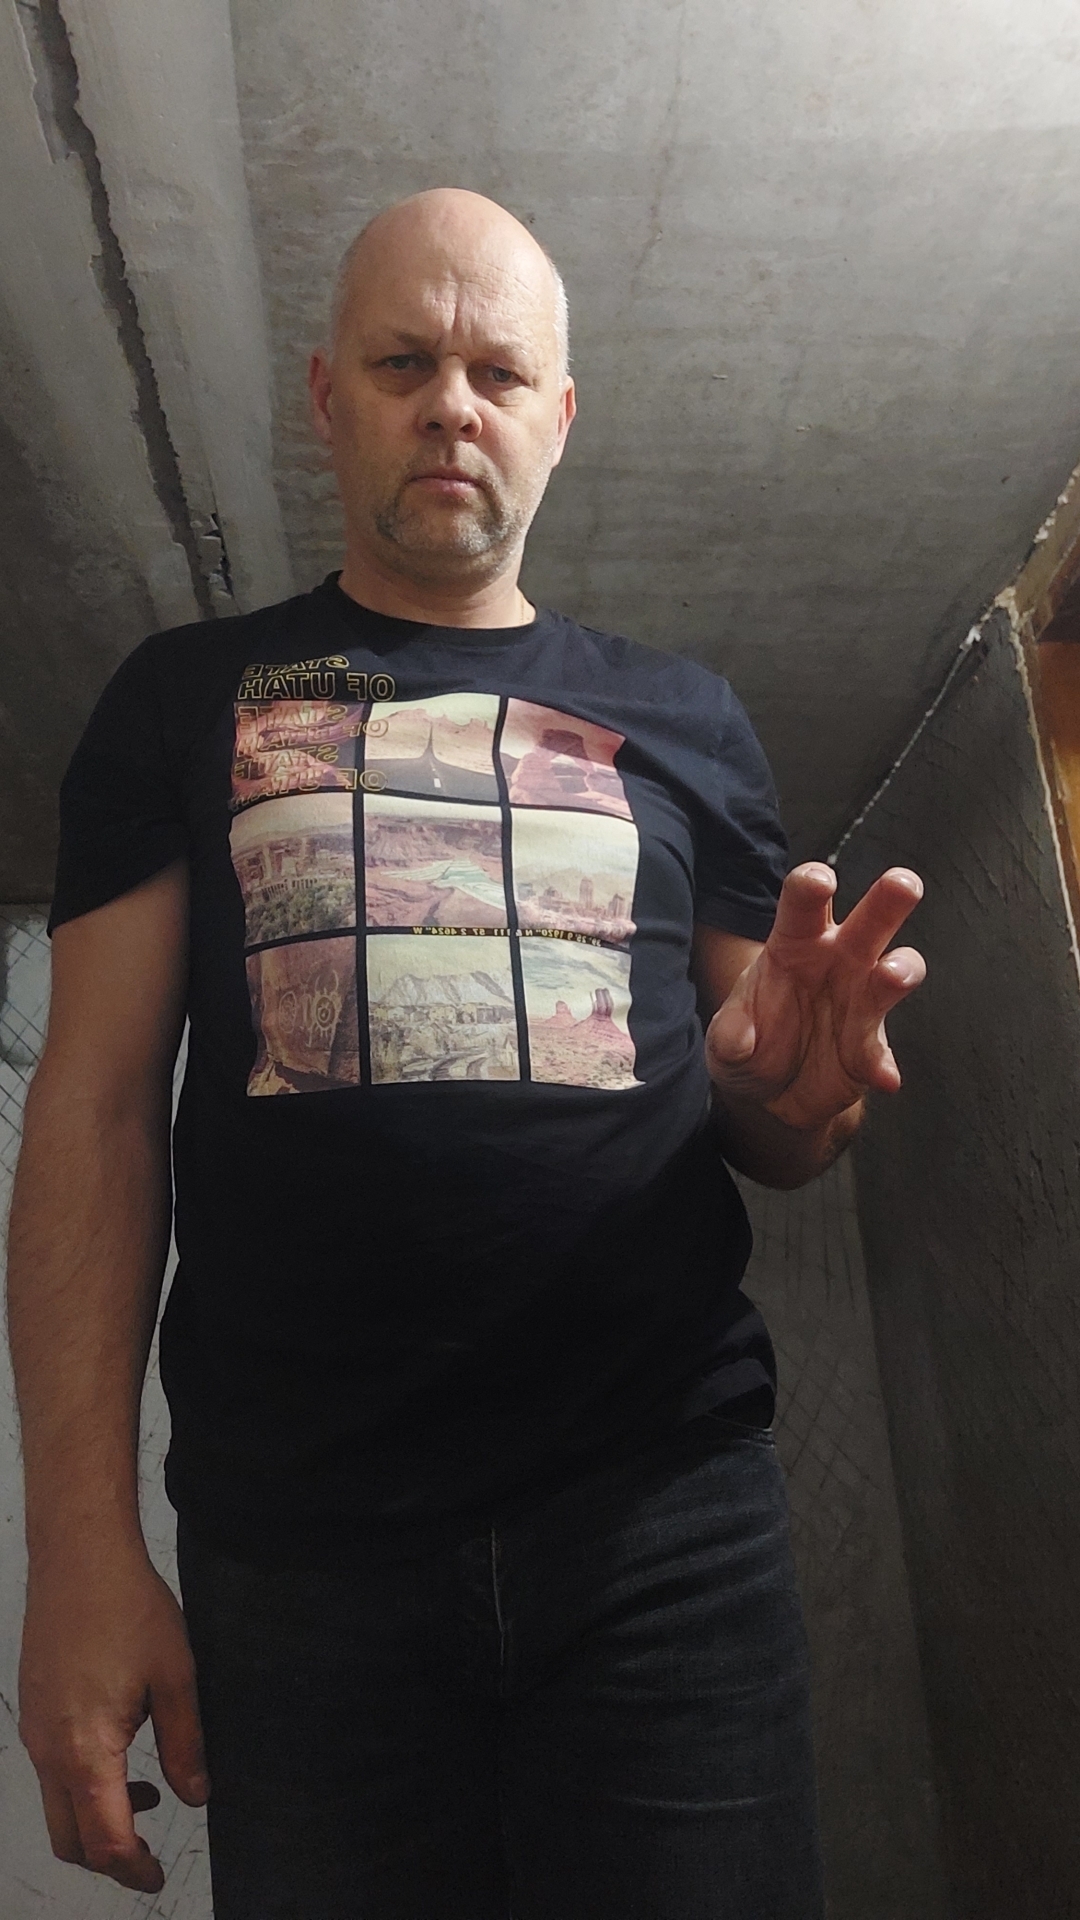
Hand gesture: grabbing